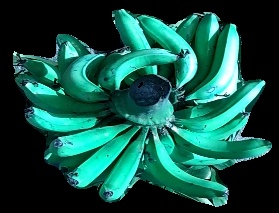
Variety: pachbale
Grade: grade3